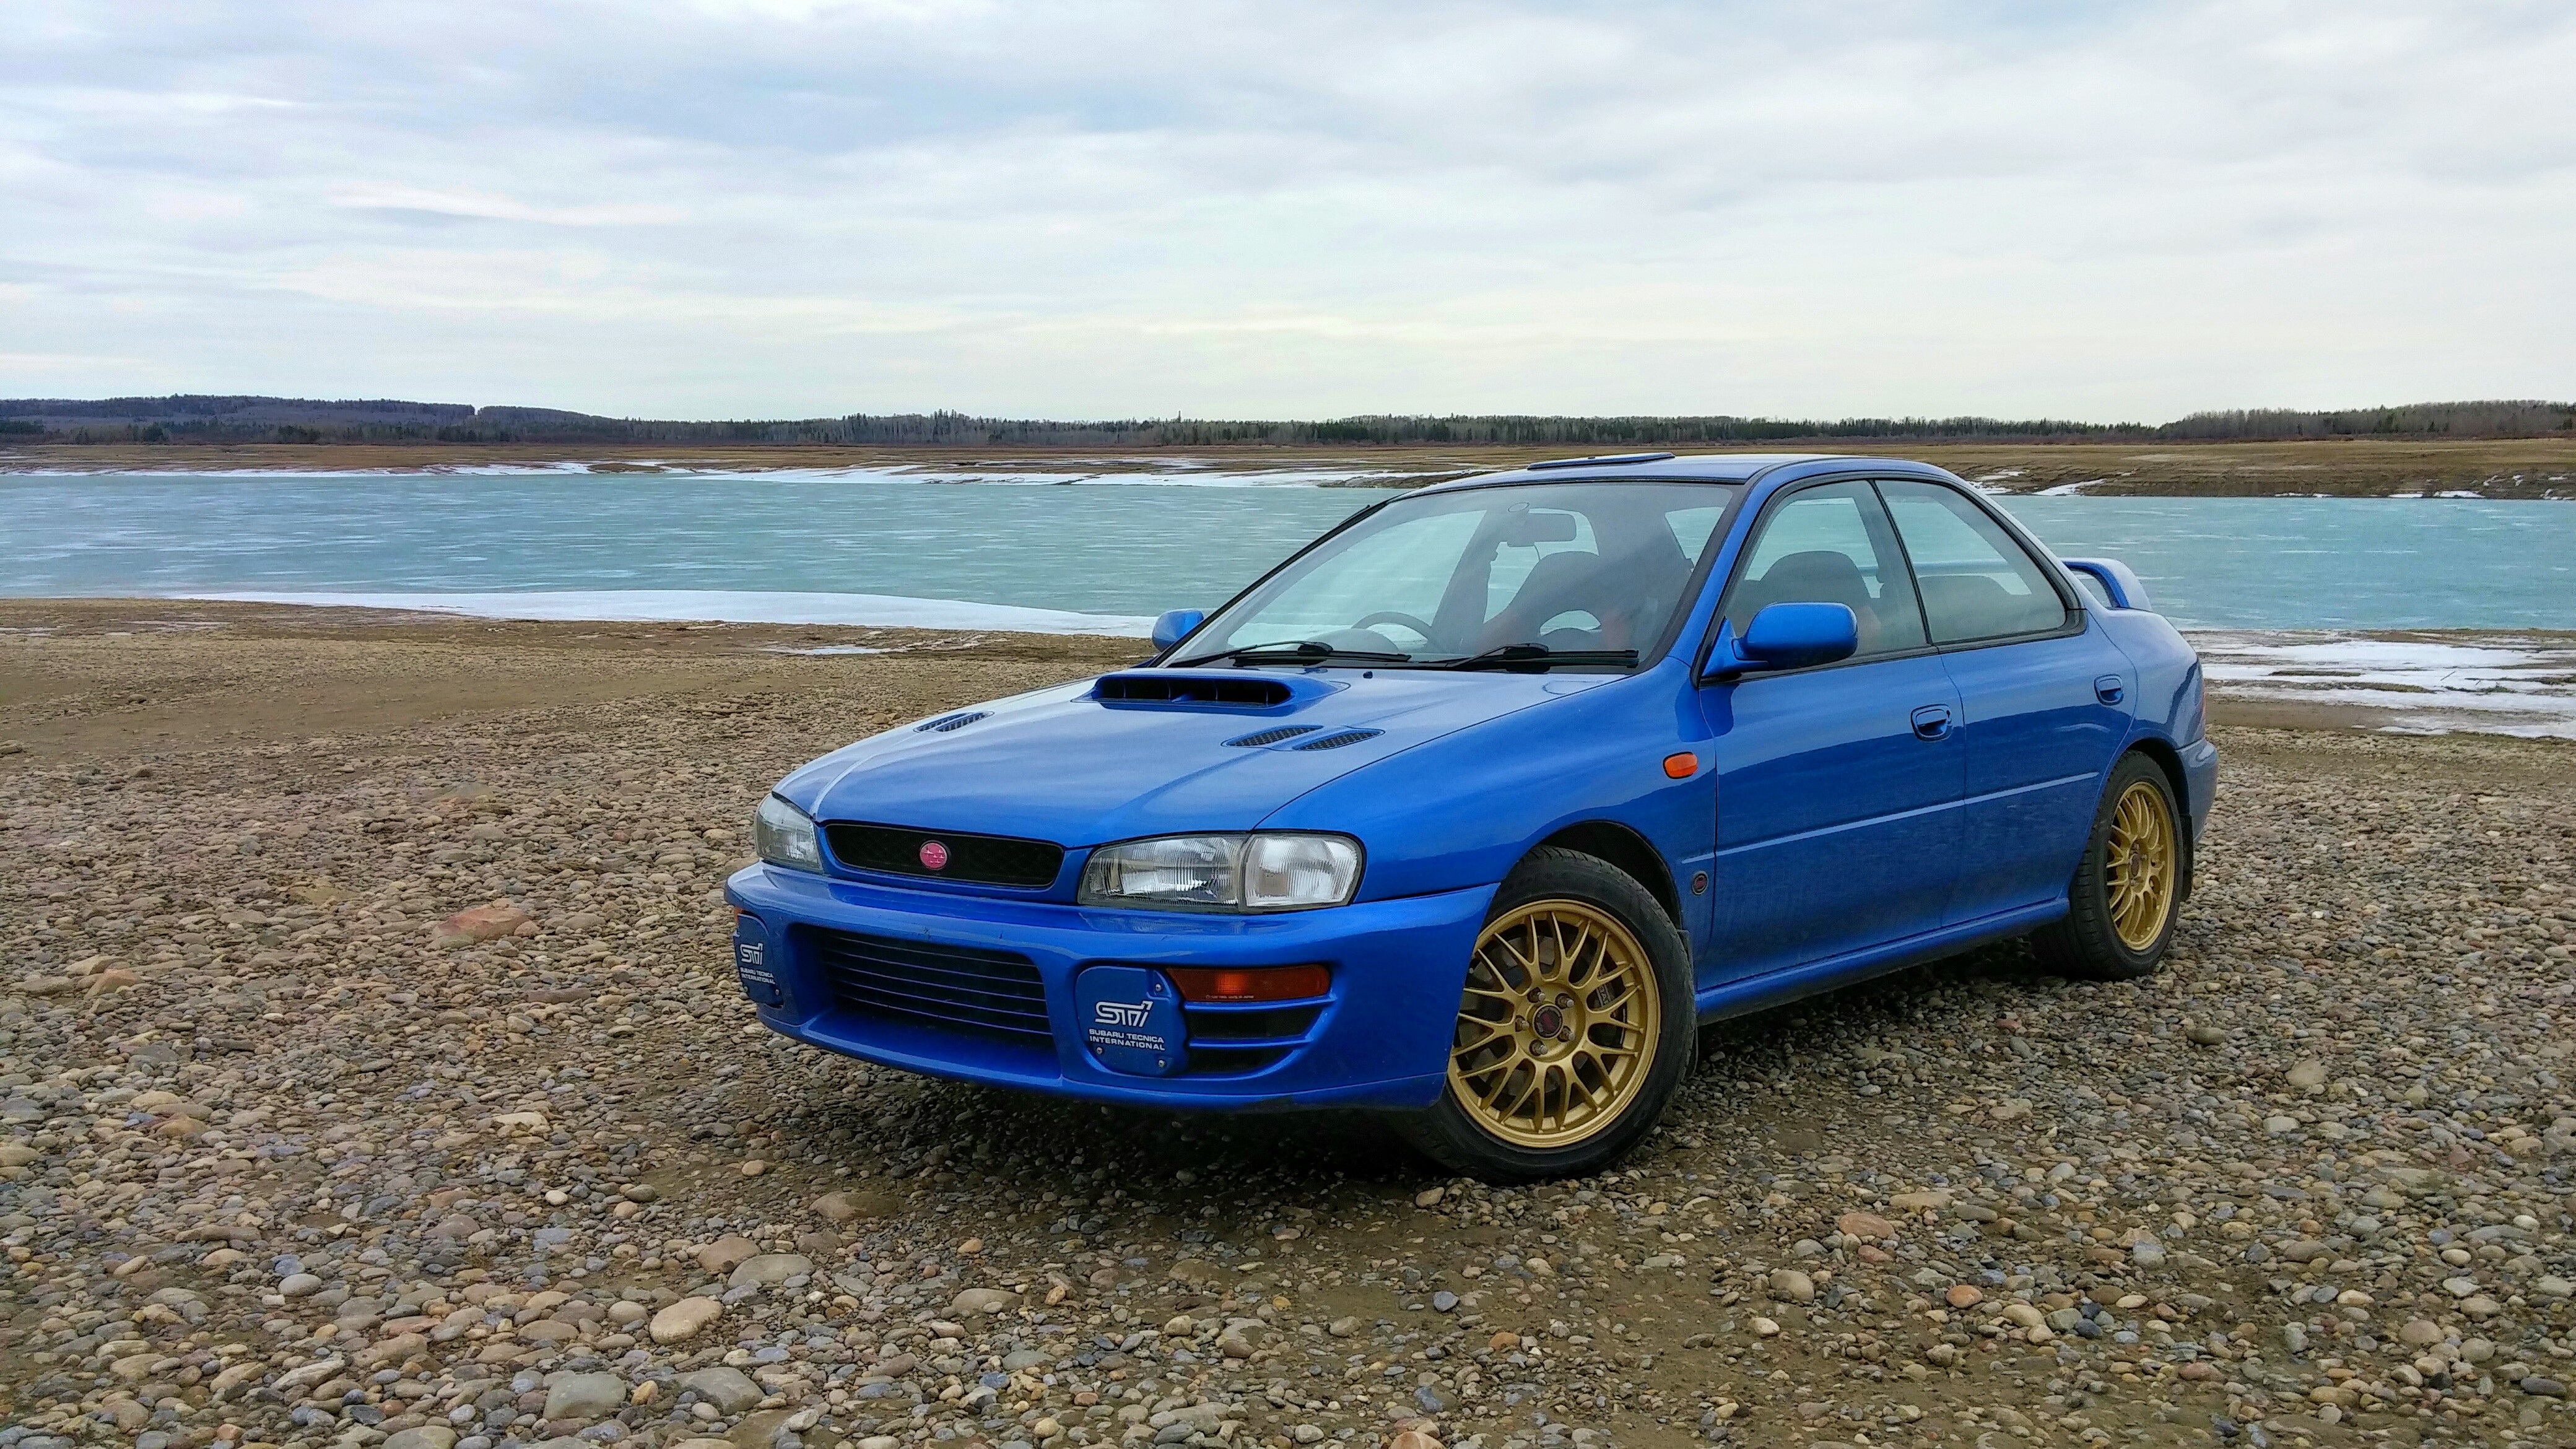
car, wheel, lake, vehicle, speed, sports car, bumper, sedan, rally, jdm, subaru, mitsubishi, land vehicle, wrx, subaru impreza, automobile make, automotive exterior, sti, subaru impreza wrx sti, type ra